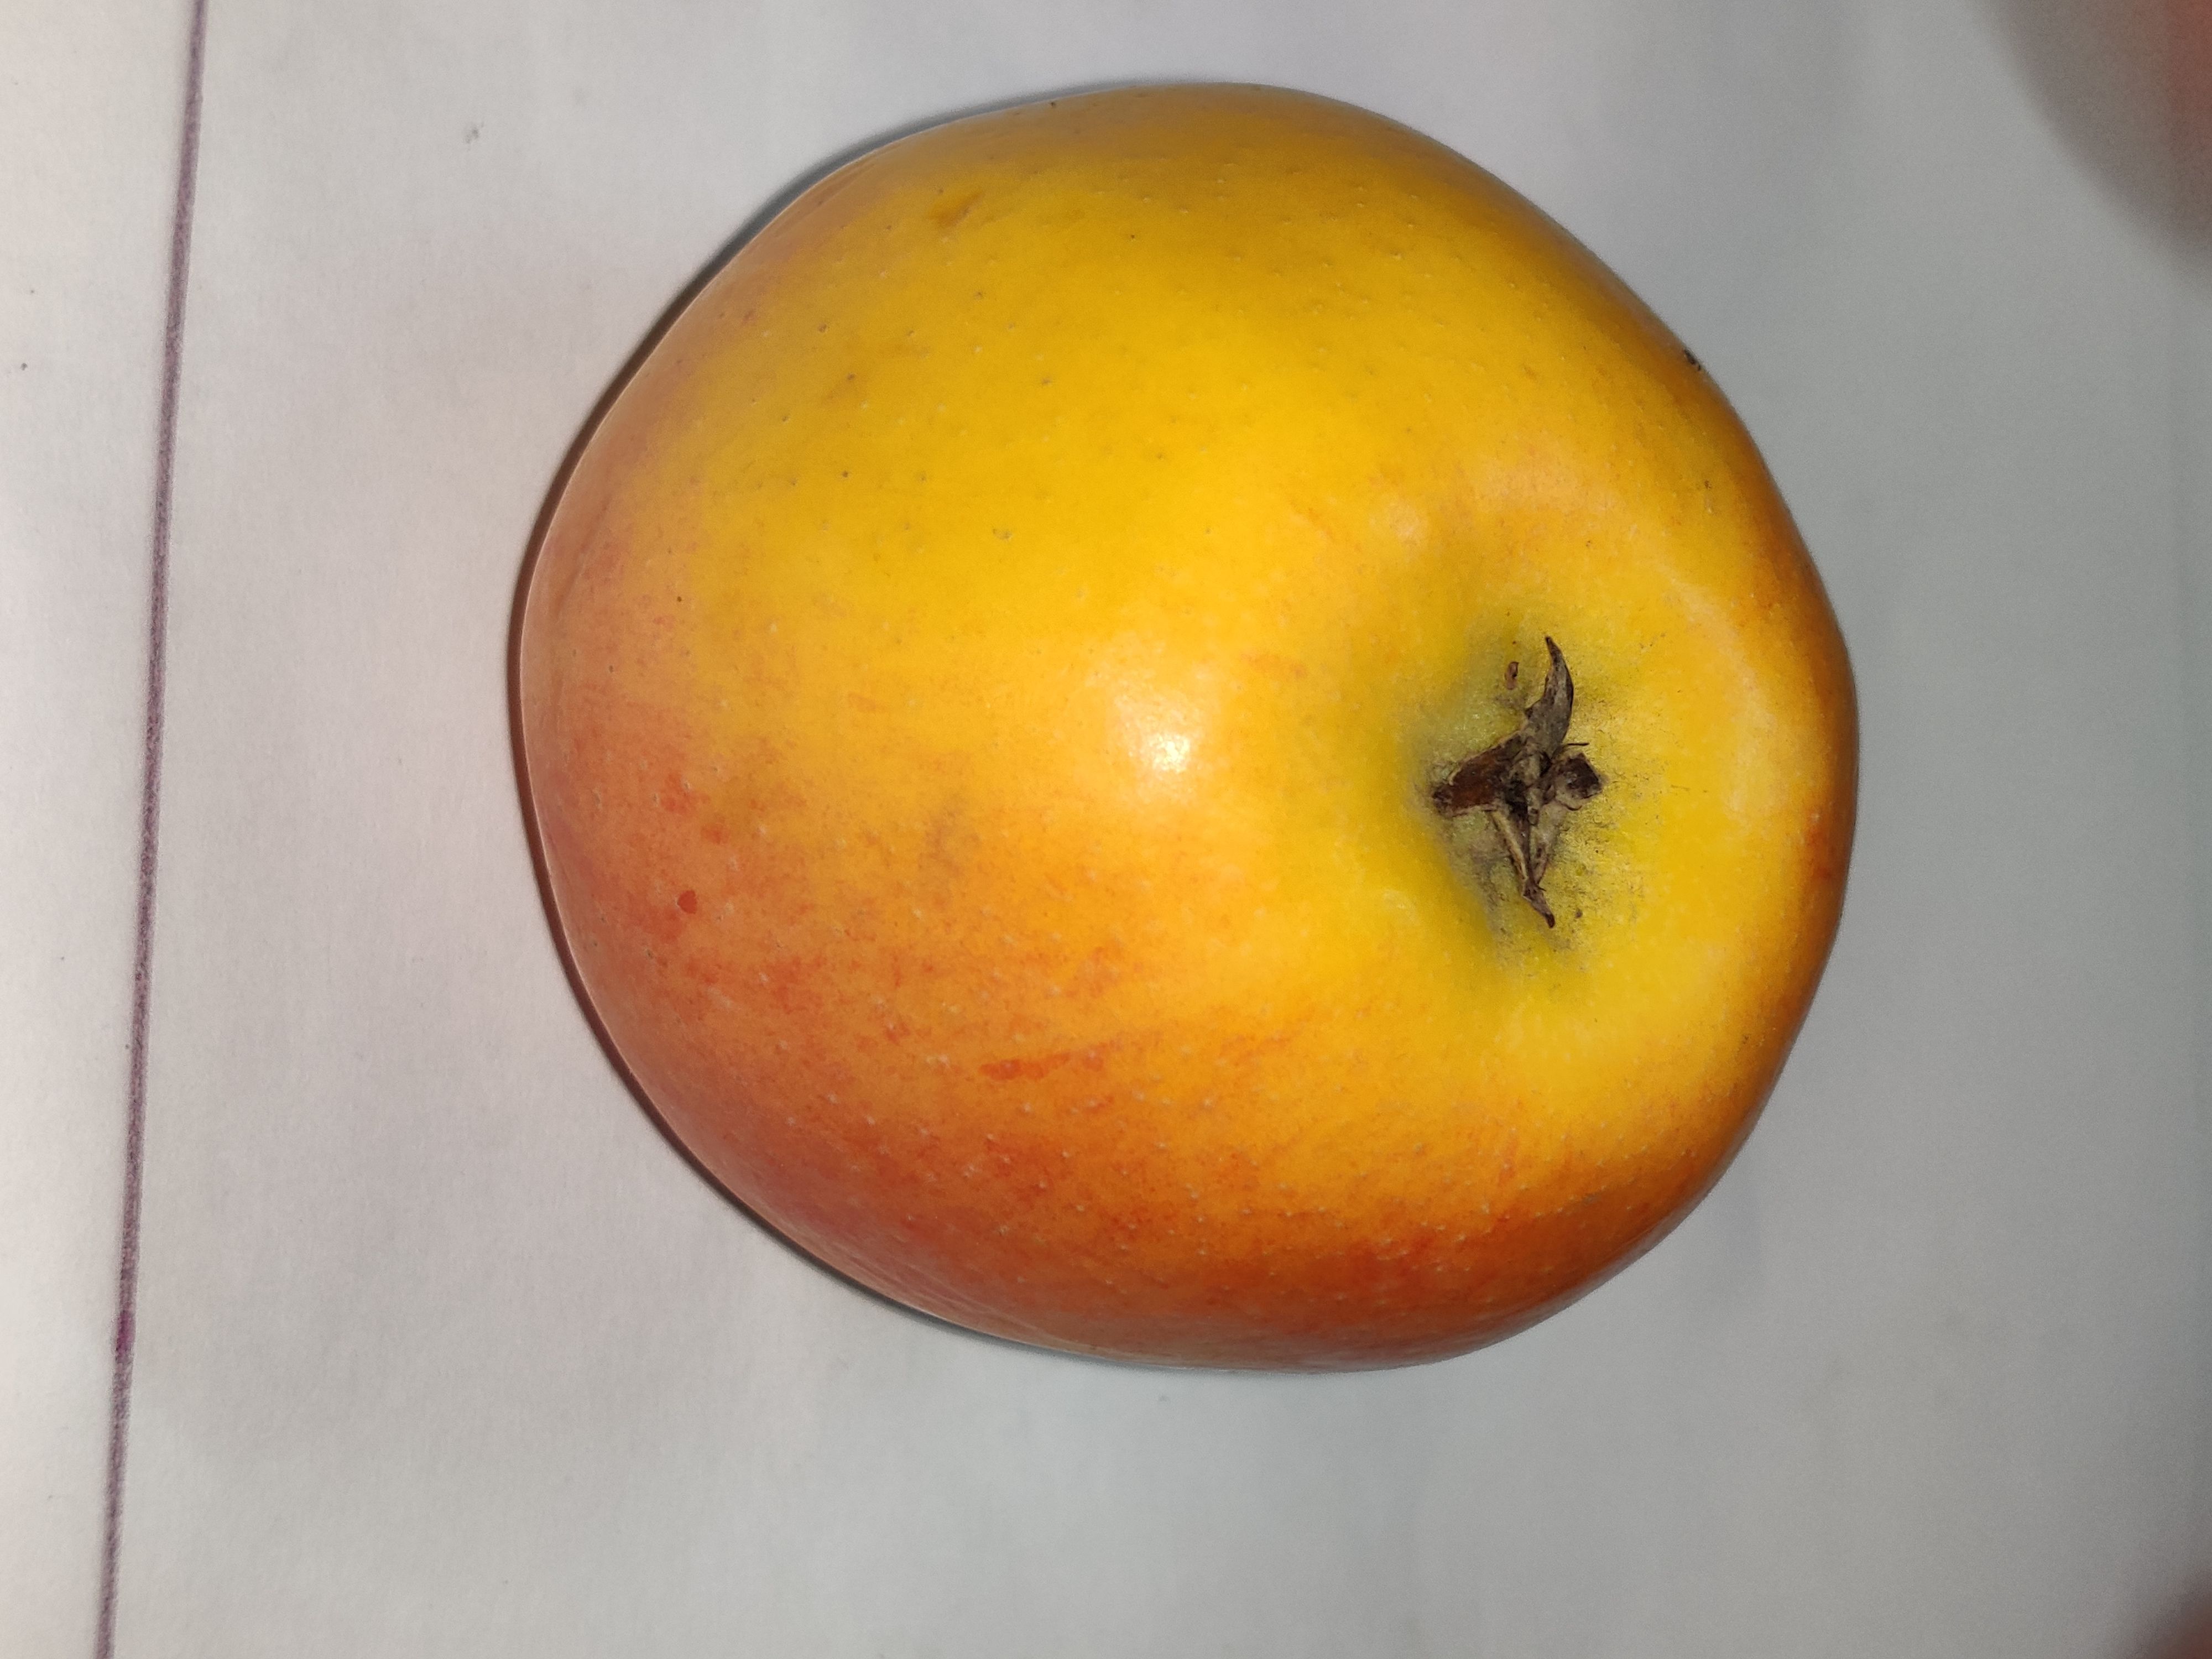
Fruit: apple
Grade: 1st-grade